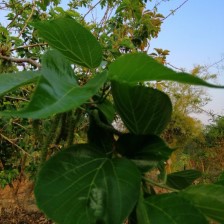
Variety: TaiwanMeacho